French Riviera

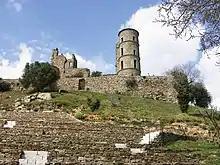
The ruins of the Grimaldi castle at Grimaud, near Saint-Tropez

Roman Provence reached the height of its power and prosperity during the 2nd and 3rd centuries AD. In the mid-3rd century, Germanic peoples began to invade the region, and Roman power weakened.